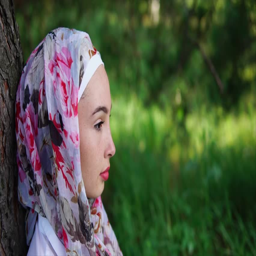
close - up portrait of beautiful girl sitting under the tree in the park .